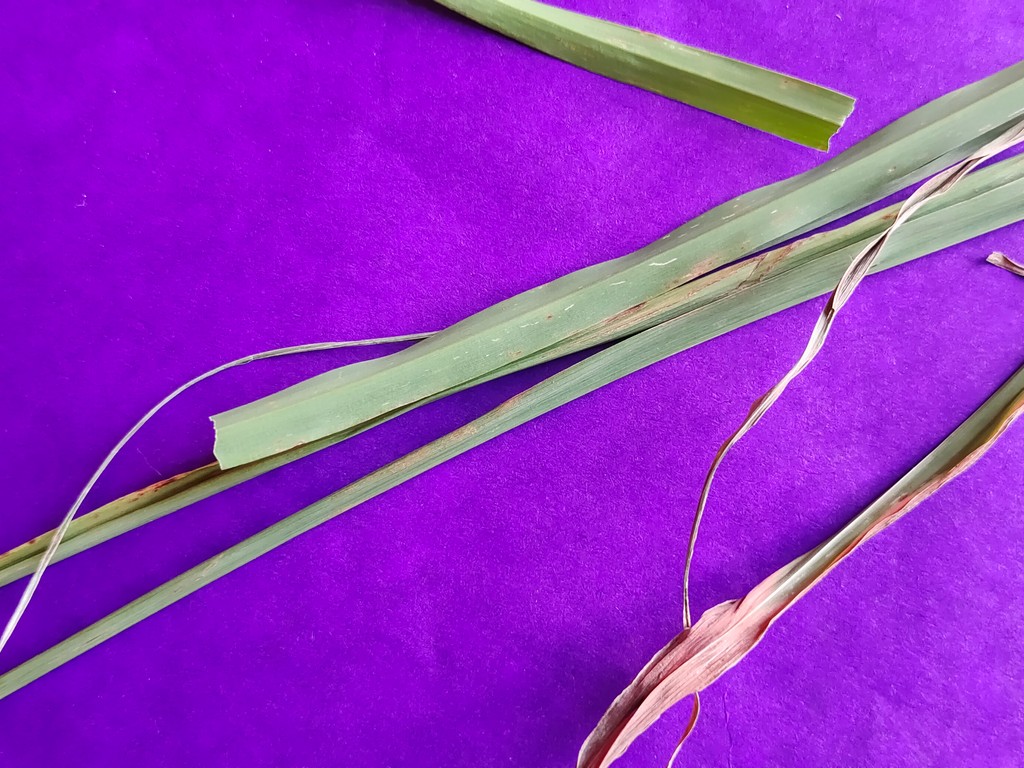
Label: Unhealthy